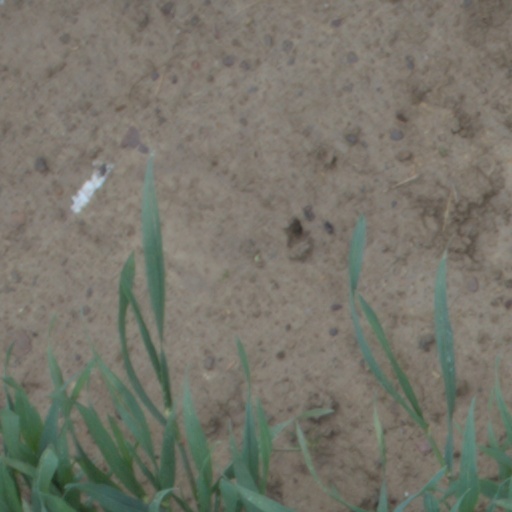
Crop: wheat